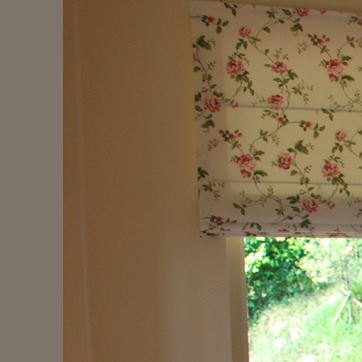
Material: painted